Andrii Shypko

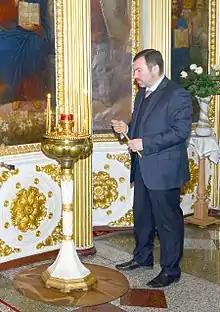
Andrii Shypko in church, 2014

During the parliamentary elections of 2012 Andrii Shypko got public maintenance at all without exception election palls of the 35th elections district, having got 43,52% votes as a member of Party of Regions. He was one of the 36 members of the Party of Regions faction (who consisted of 96 deputies) who voted in favour of the impeachment of President Viktor Yanukovych in February 2014. As a member of the Committee of Health Protection in the Verkhovna Rada he headed subcommittee of new medical technologies and pharmaceutical field. The deputy of the Verkhovna Rada (Ukraine's parliament) of the 7th and 8th convocations, both times was elected in single-member electoral district №35 – Dnipropetrovsk Oblast (Nikopol, Nikopol District, Pokrov). In the 2019 Ukrainian parliamentary election Shypko, as an independent politician, was reelected with 33% of the votes.